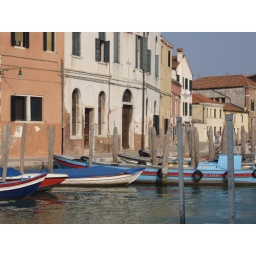
boats and houses on main canal in murano island, venice, italy